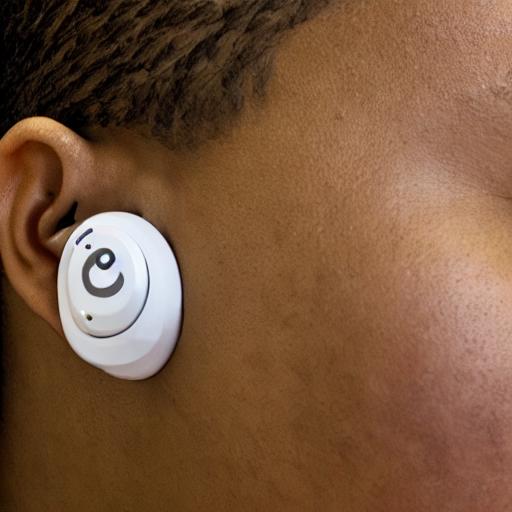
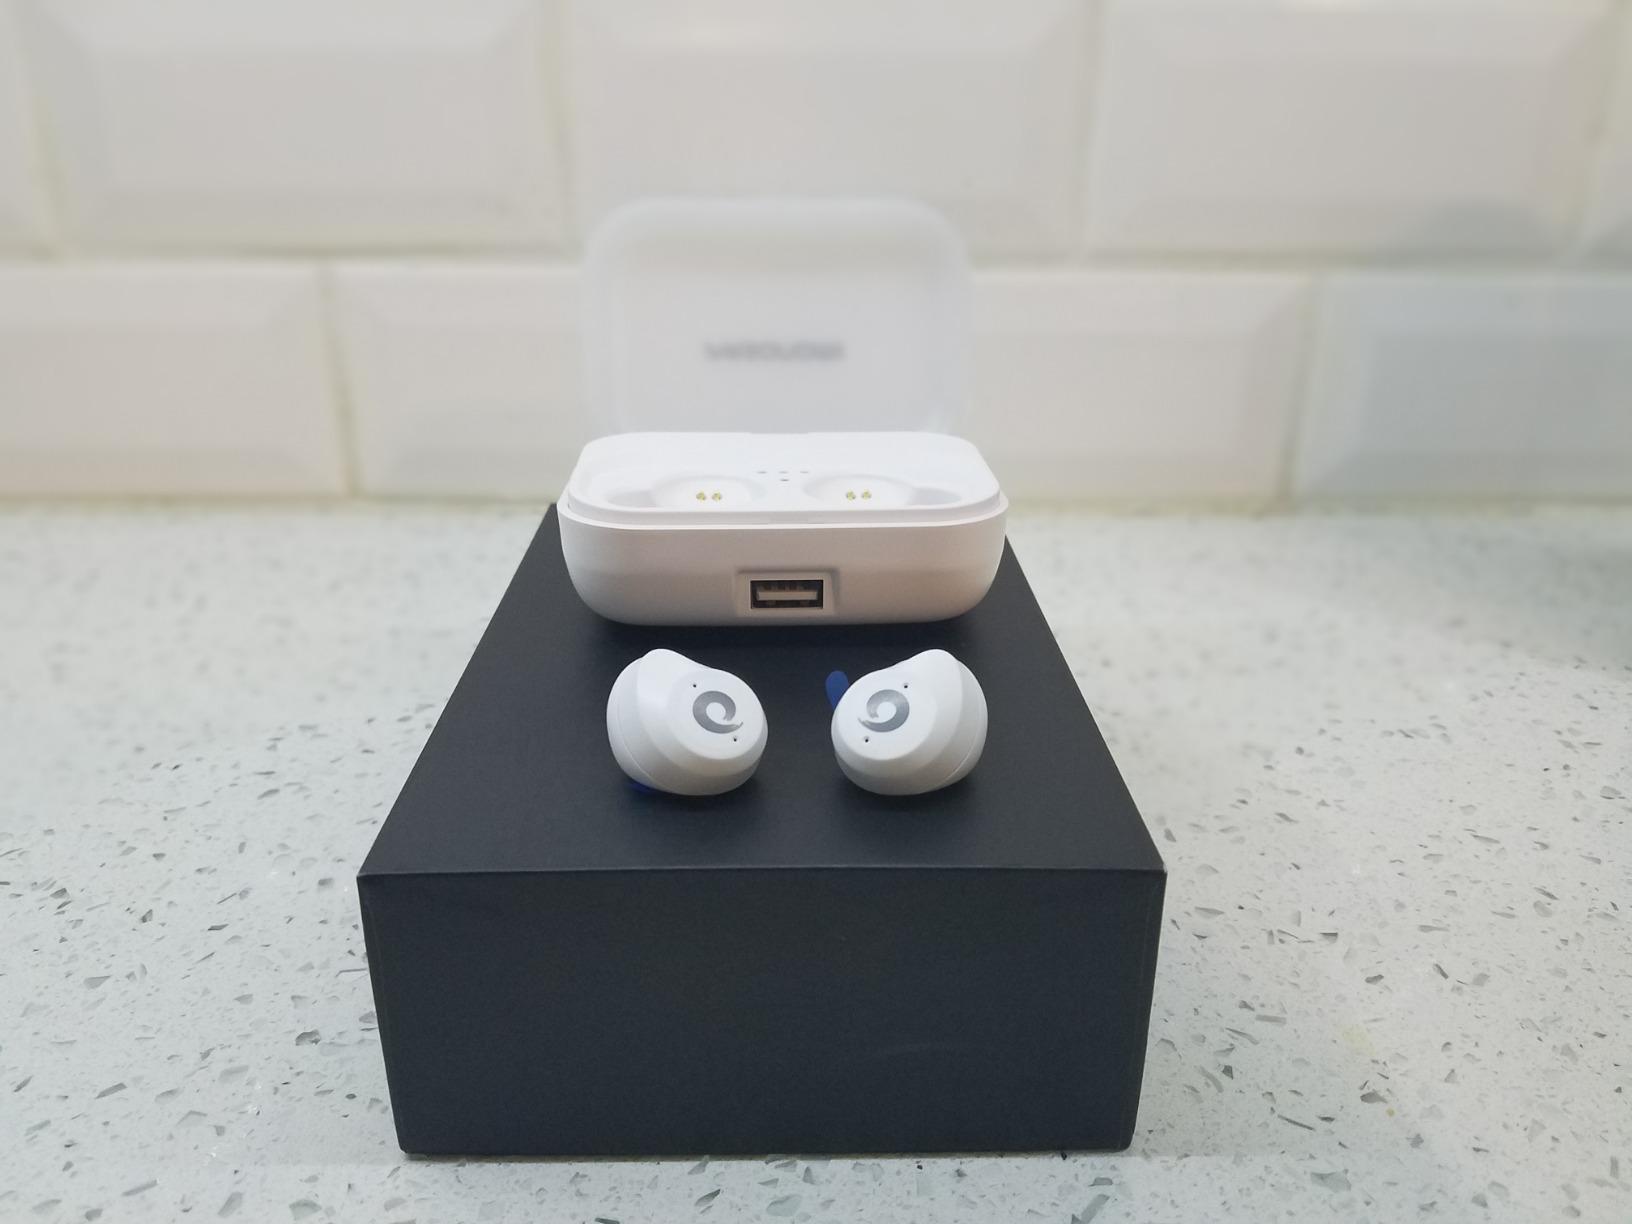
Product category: earbuds
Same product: no